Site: brandenburg
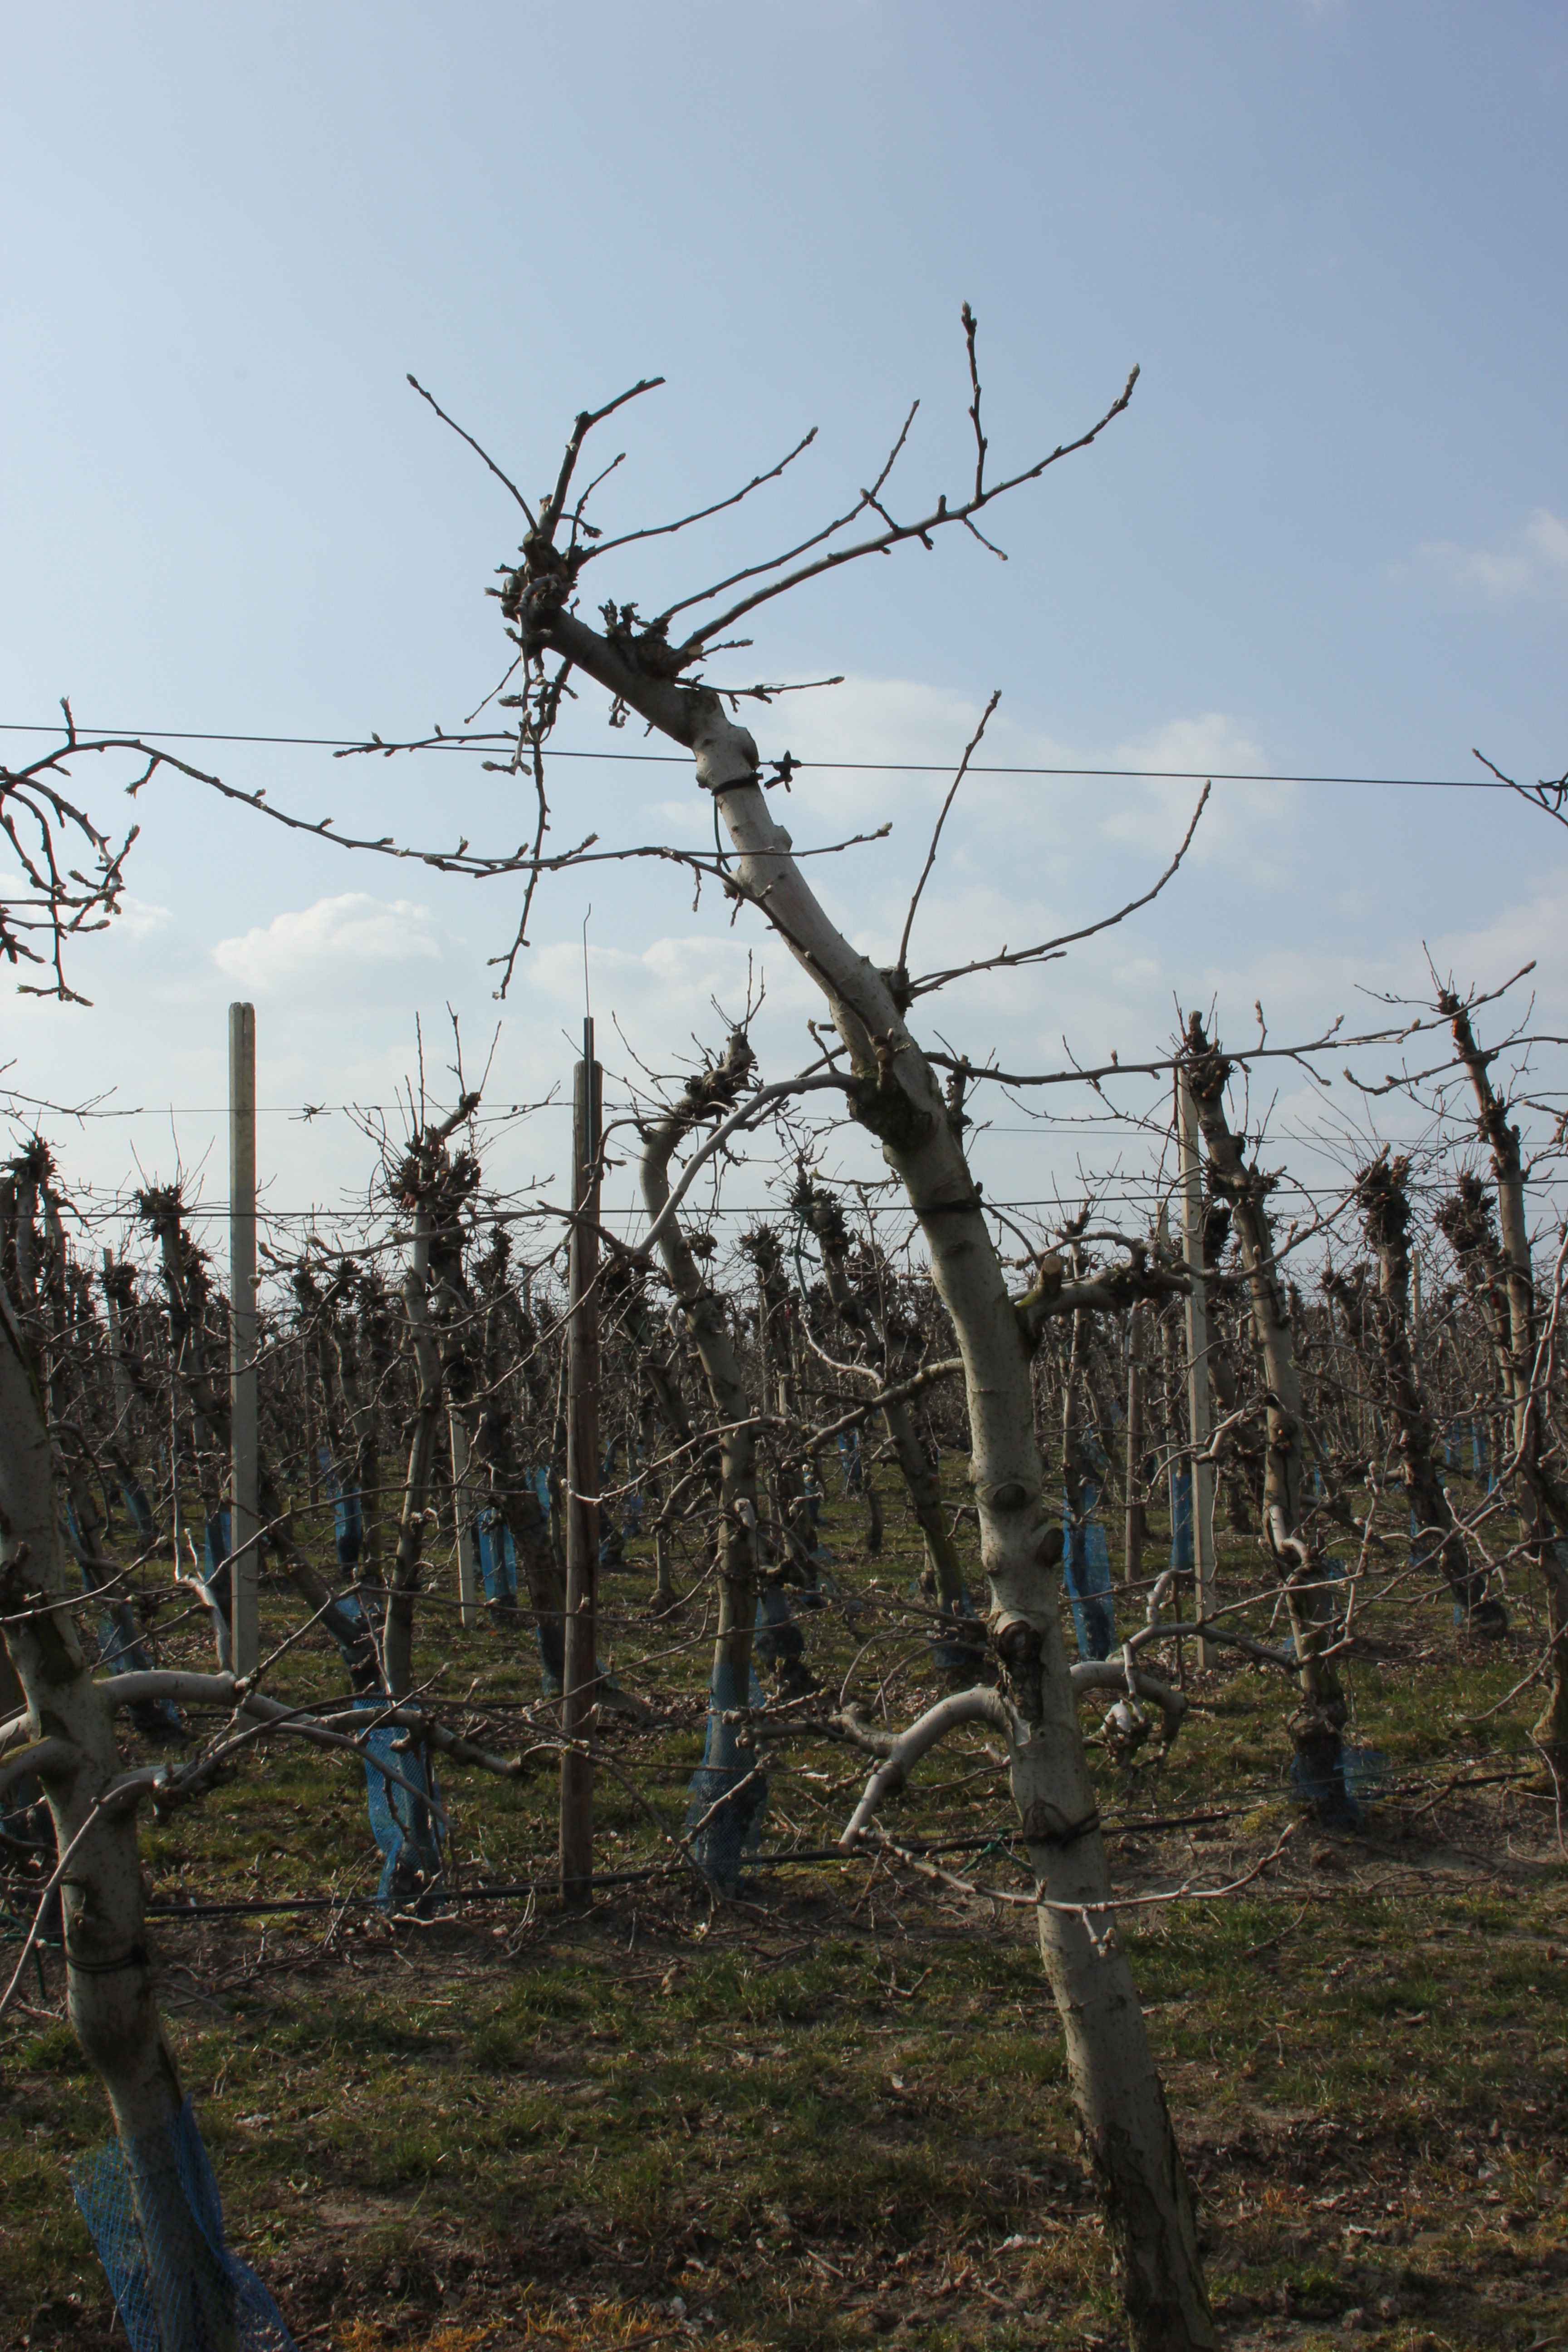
Growth stage (BBCH 03): Bud development